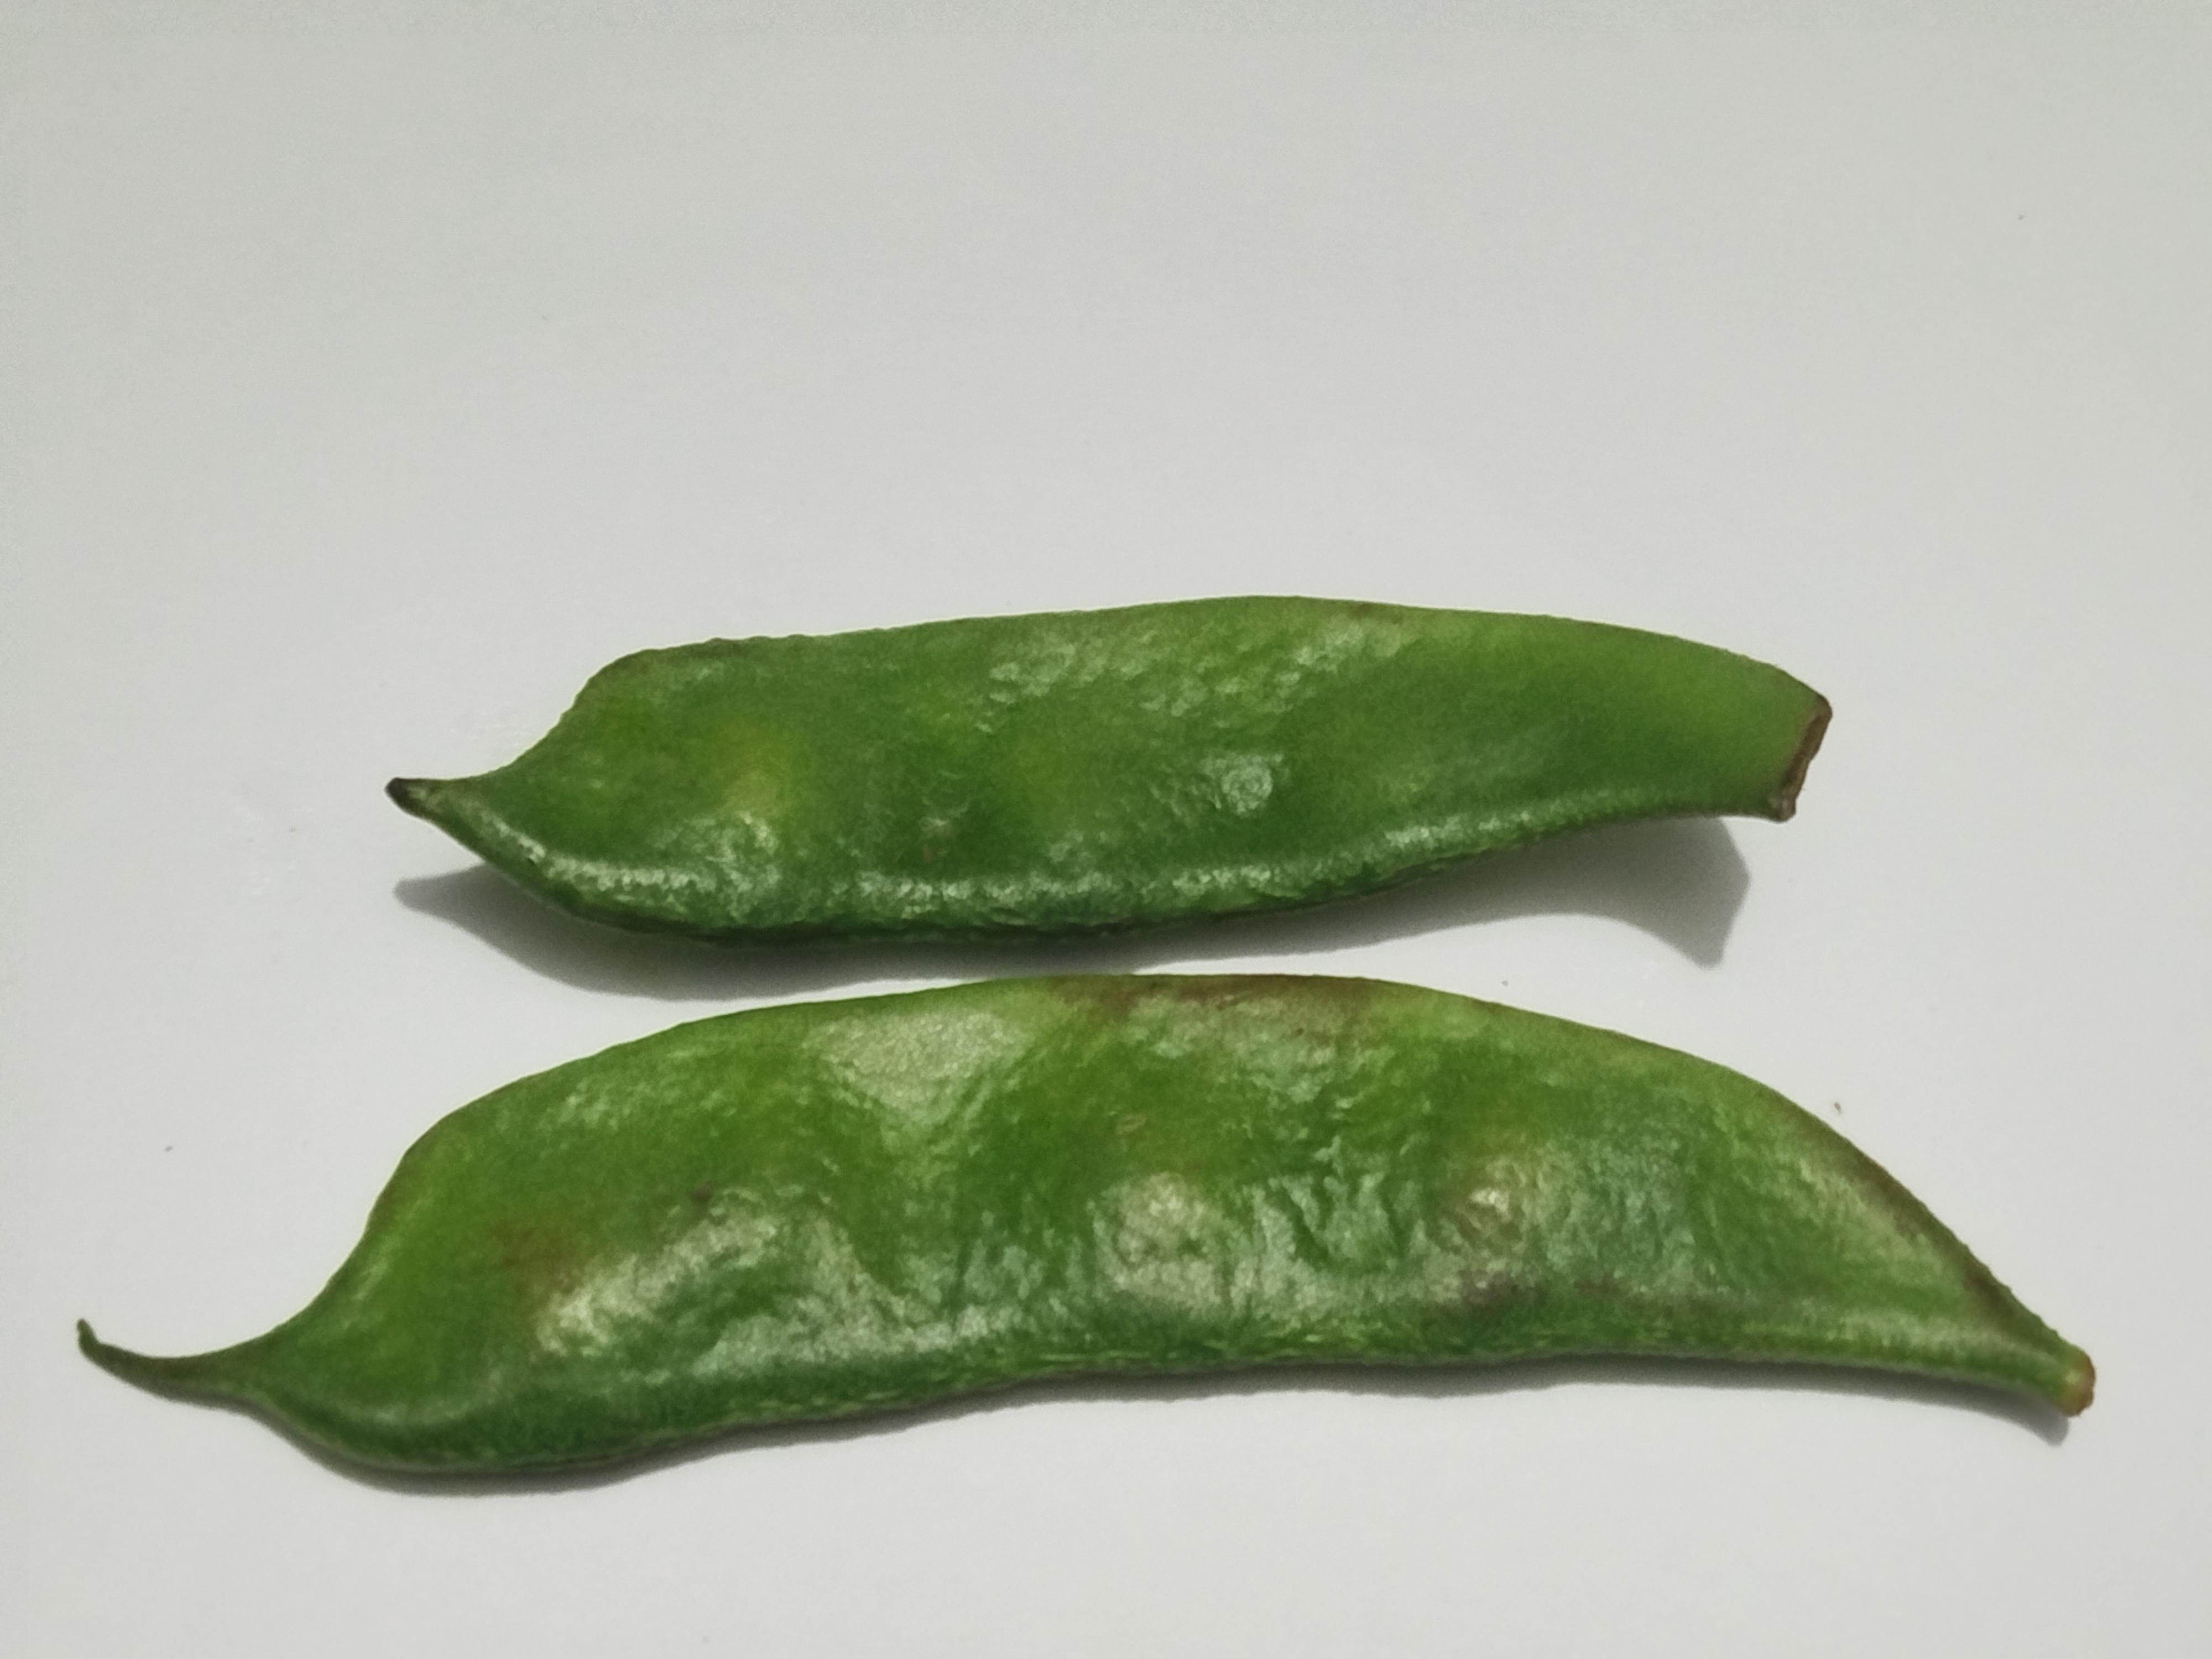
Label: Bean